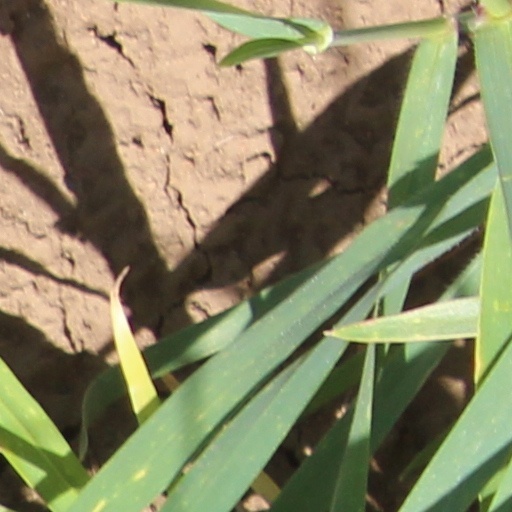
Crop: wheat